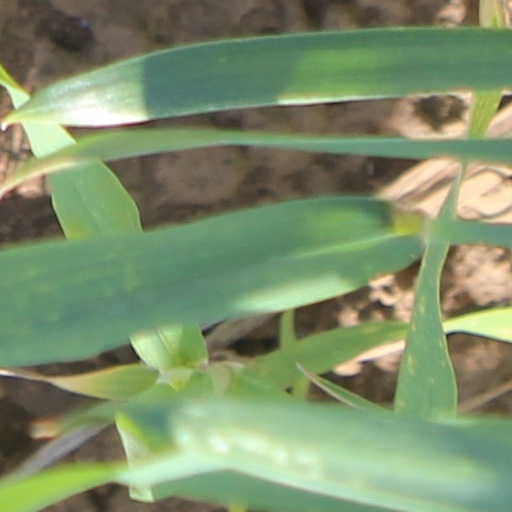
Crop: wheat